River Medlock

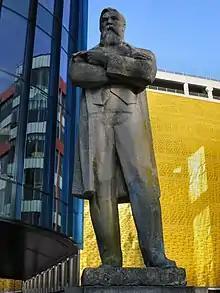
Statue of Friedrich Engels

The area just south of Oxford Road railway station enclosed by the railway line and the loop in the river was known as Little Ireland, and was described by Friedrich Engels as "the most horrible spot" of the area.